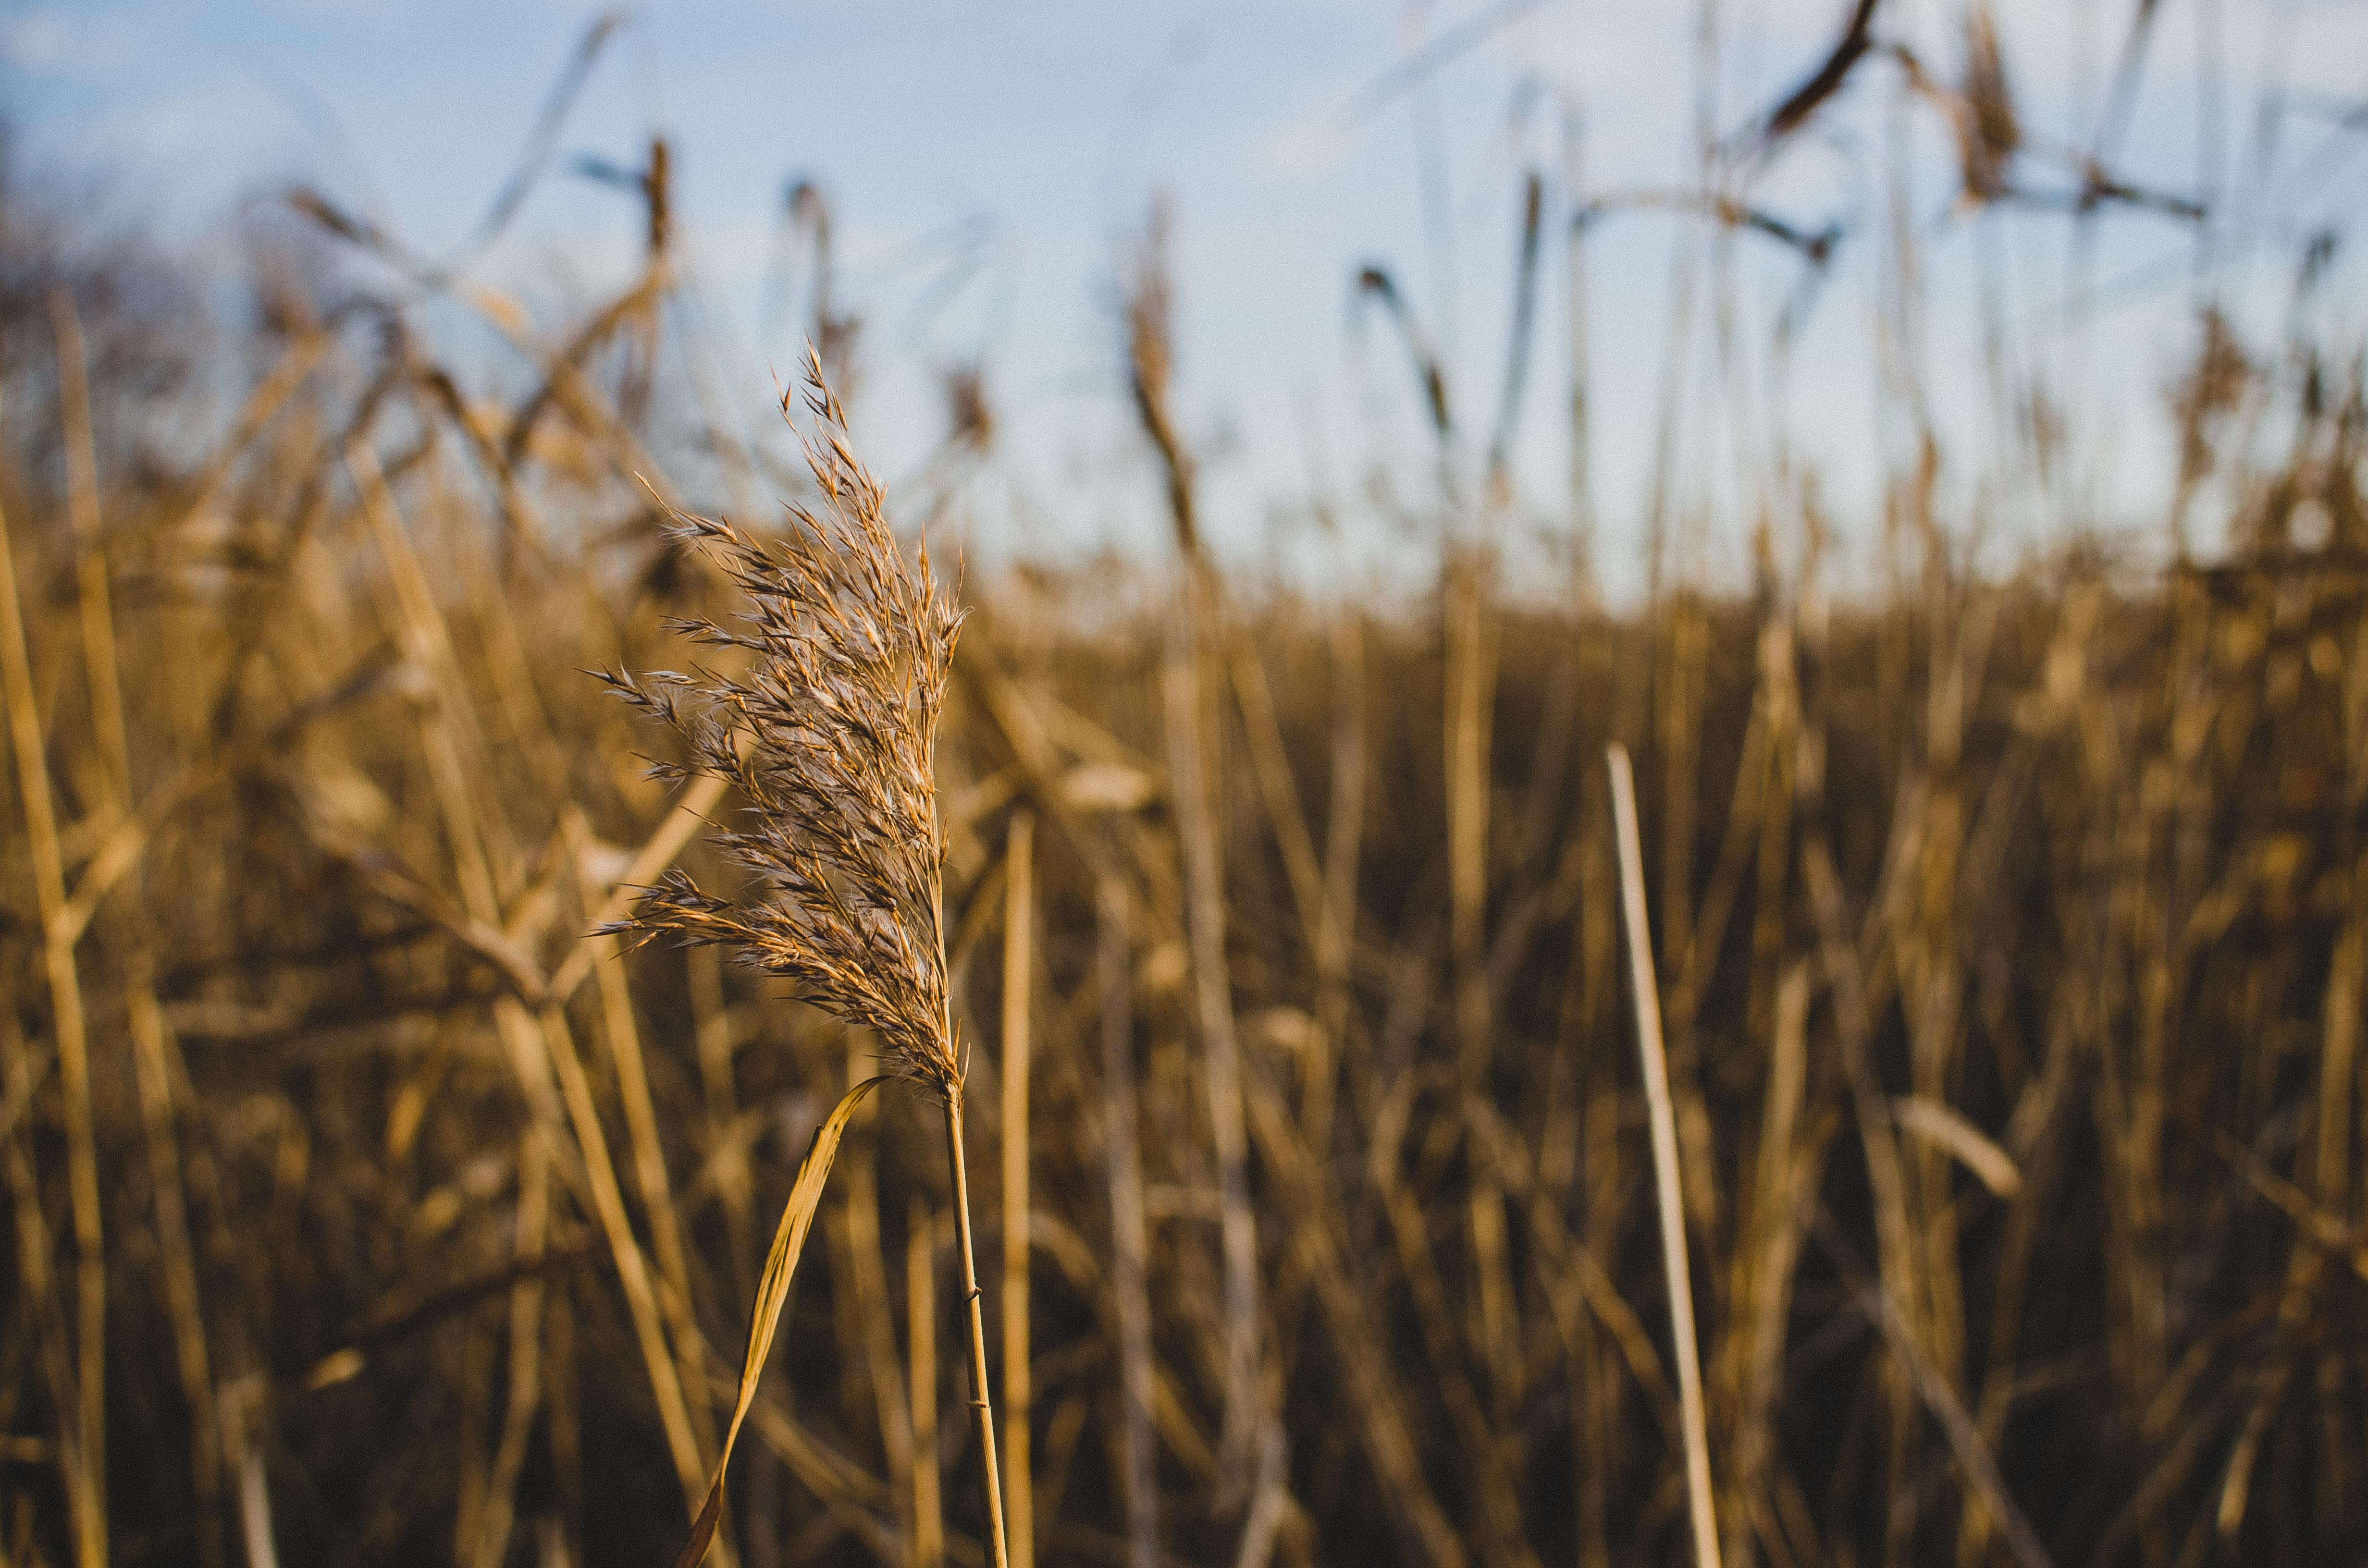
landscape, nature, grass, plant, field, wheat, prairie, reed, food, herb, crop, autumn, soil, agriculture, rye, flowering plant, commodity, grass family, plant stem, land plant, phragmites, food grain